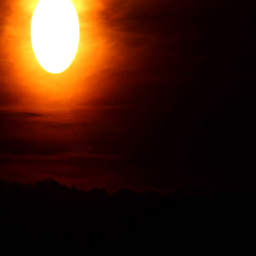
red dark description with the clouds falling